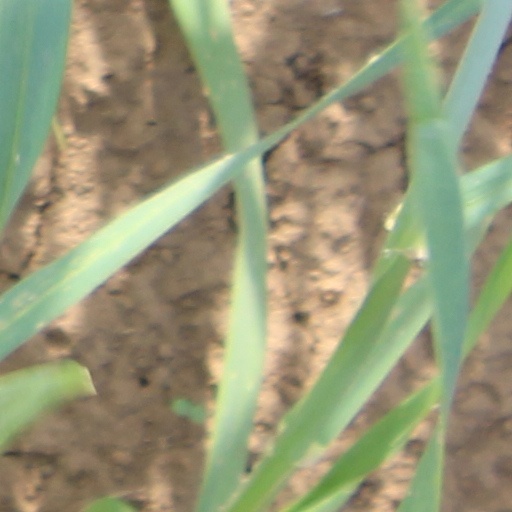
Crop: wheat